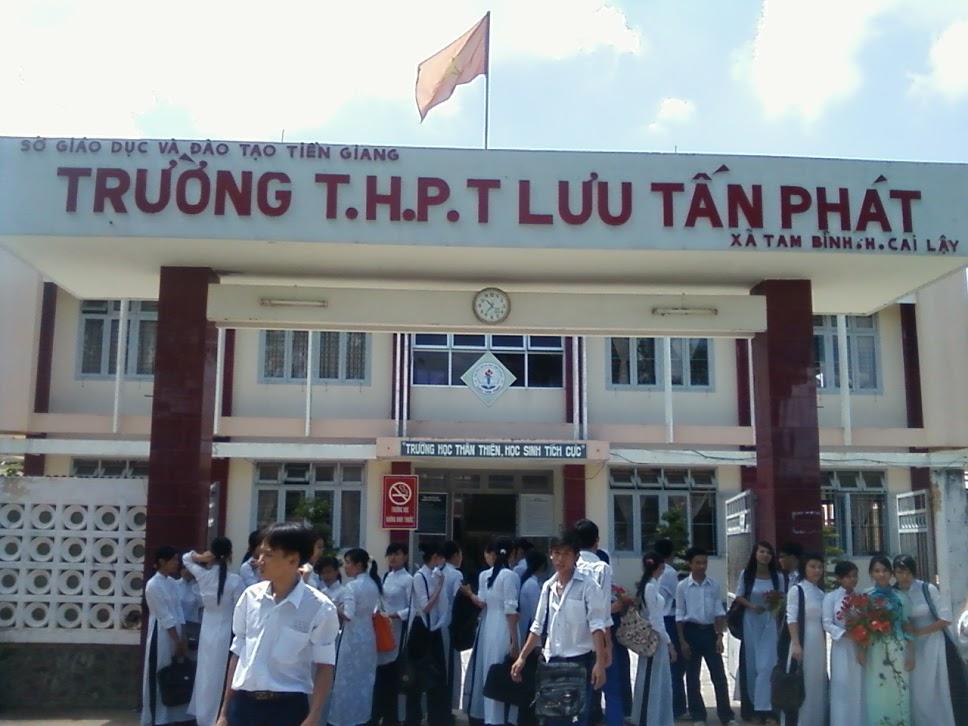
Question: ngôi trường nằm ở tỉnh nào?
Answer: trường nằm ở tỉnh tiền giang